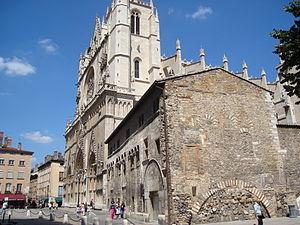
Cathédrale St Jean et la manécanterie
Saint-Jean est un quartier du 5ᵉ arrondissement de Lyon. Il constitue une des trois paroisses du Vieux Lyon, avec celles de Saint-Georges et Saint-Paul, et tient son nom de sa Primatiale Saint-Jean de Lyon du Primat des Gaules, dédiée à Saint Jean le Baptiste.
Une manécanterie désigne, à partir de la fin du XIXᵉ siècle, un type particulier de chœur d'enfants d'abord composé de garçons, rattaché à une cathédrale ou à une paroisse importante. Le chœur est géré par le clergé.